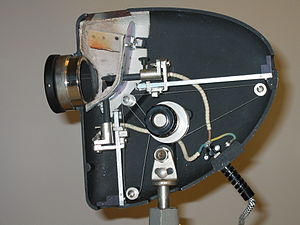
Lysbuelampe
En åbnet kulbuelampe. Denne model kræver manuel justering af elektrodeafstanden.
En lysbuelampe er en lampe, der producerer lys via en lysbue. Lampen består af to elektroder, der i moderne lamper typisk lavet af wolfram, der er adskilt af en luftart. Før glødepærer blev almindelige, benyttedes lysbuelamper med kulelektroder, såkaldte kulbuelamper. I disse brænder lysbuen i almindelig luft.